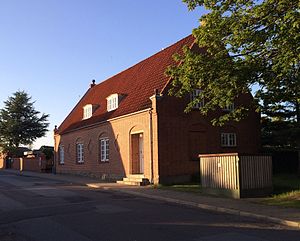
Hadsund Kirke / Præstegården
Hadsund Præstegård på Kirkegade i 2014
Hadsund Præstegård set fra sydvest
Hadsund Kirke er en korskirke i Vive-Hadsund Sogn, Mariagerfjord Kommune. Den er tegnet af arkitekt C.A. Wiinholt fra Viborg og opført i 1898. Den er er bygget af røde teglsten med sort skifertag.